Education in Spain

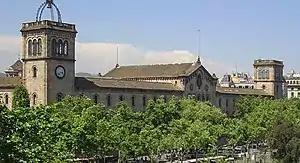
University of Barcelona (UB) acclaimed for its prolific research output and extensive range of academic disciplines.

There are three levels of education for professional skills acquisition besides the university education. These levels are "Formación Profesional Básica" or "FPB" (basic vocational education); "Ciclo Formativo de Grado Medio" or "CFGM" (medium level vocational education), which can be studied after the secondary education; and the "Ciclo Formativo de Grado Superior" or "CFGS" (higher level vocational education), which can be studied after the post-16 education.